British Virgin Islands

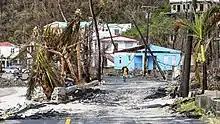
Hurricane Maria struck a week after Hurricane Irma

On 6 September 2017, Hurricane Irma struck the islands, causing extensive damage, especially on Tortola, and killing four people. The Caribbean Disaster Emergency Management Agency declared a state of emergency. Visiting Tortola on 13 September 2017, UK Foreign Secretary Boris Johnson said that he was reminded of photos of Hiroshima after it had been hit by the atom bomb.